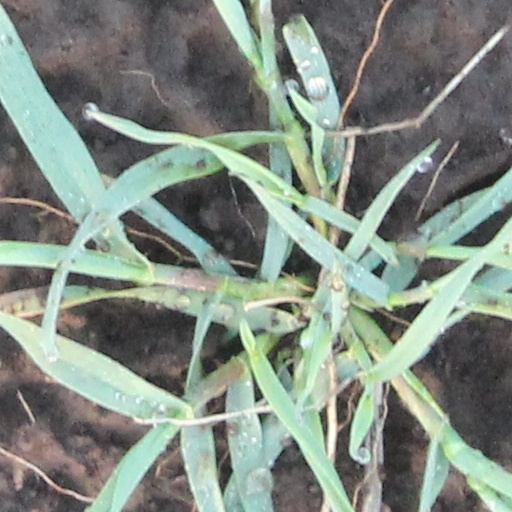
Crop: wheat